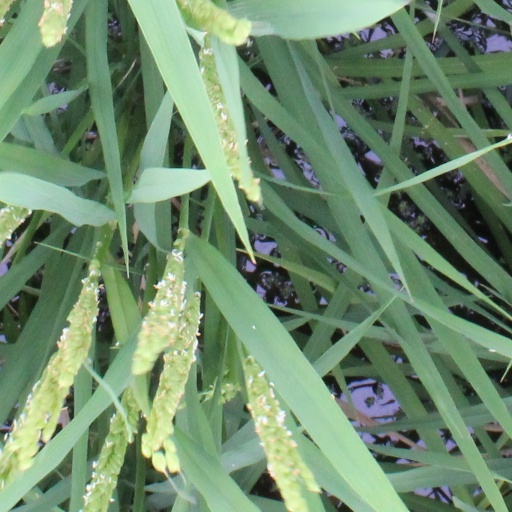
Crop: rice